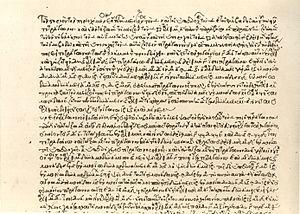
Diophante d'Alexandrie était un mathématicien de langue grecque qui a vécu à Alexandrie entre le Iᵉʳ siècle av. J.-C. et le IVᵉ siècle, peut-être au IIᵉ siècle ou au IIIᵉ siècle. Connu pour ses Arithmétiques, ouvrage dont une partie est aujourd'hui perdue, et où il étudie certaines équations diophantiennes, il est parfois surnommé le « père de l'algèbre ».
Paul Canart, prêtre, scriptor graecus de la Bibliothèque apostolique vaticane, paléographe, linguiste, codicologue et professeur, est né à Cuesmes - une section de la ville belge de Mons - le 25 octobre 1927 et est mort à Bruxelles le 14 septembre 2017. Il était conservateur au département des manuscrits de la Bibliothèque vaticane et président du Comité International de paléographie grecque.